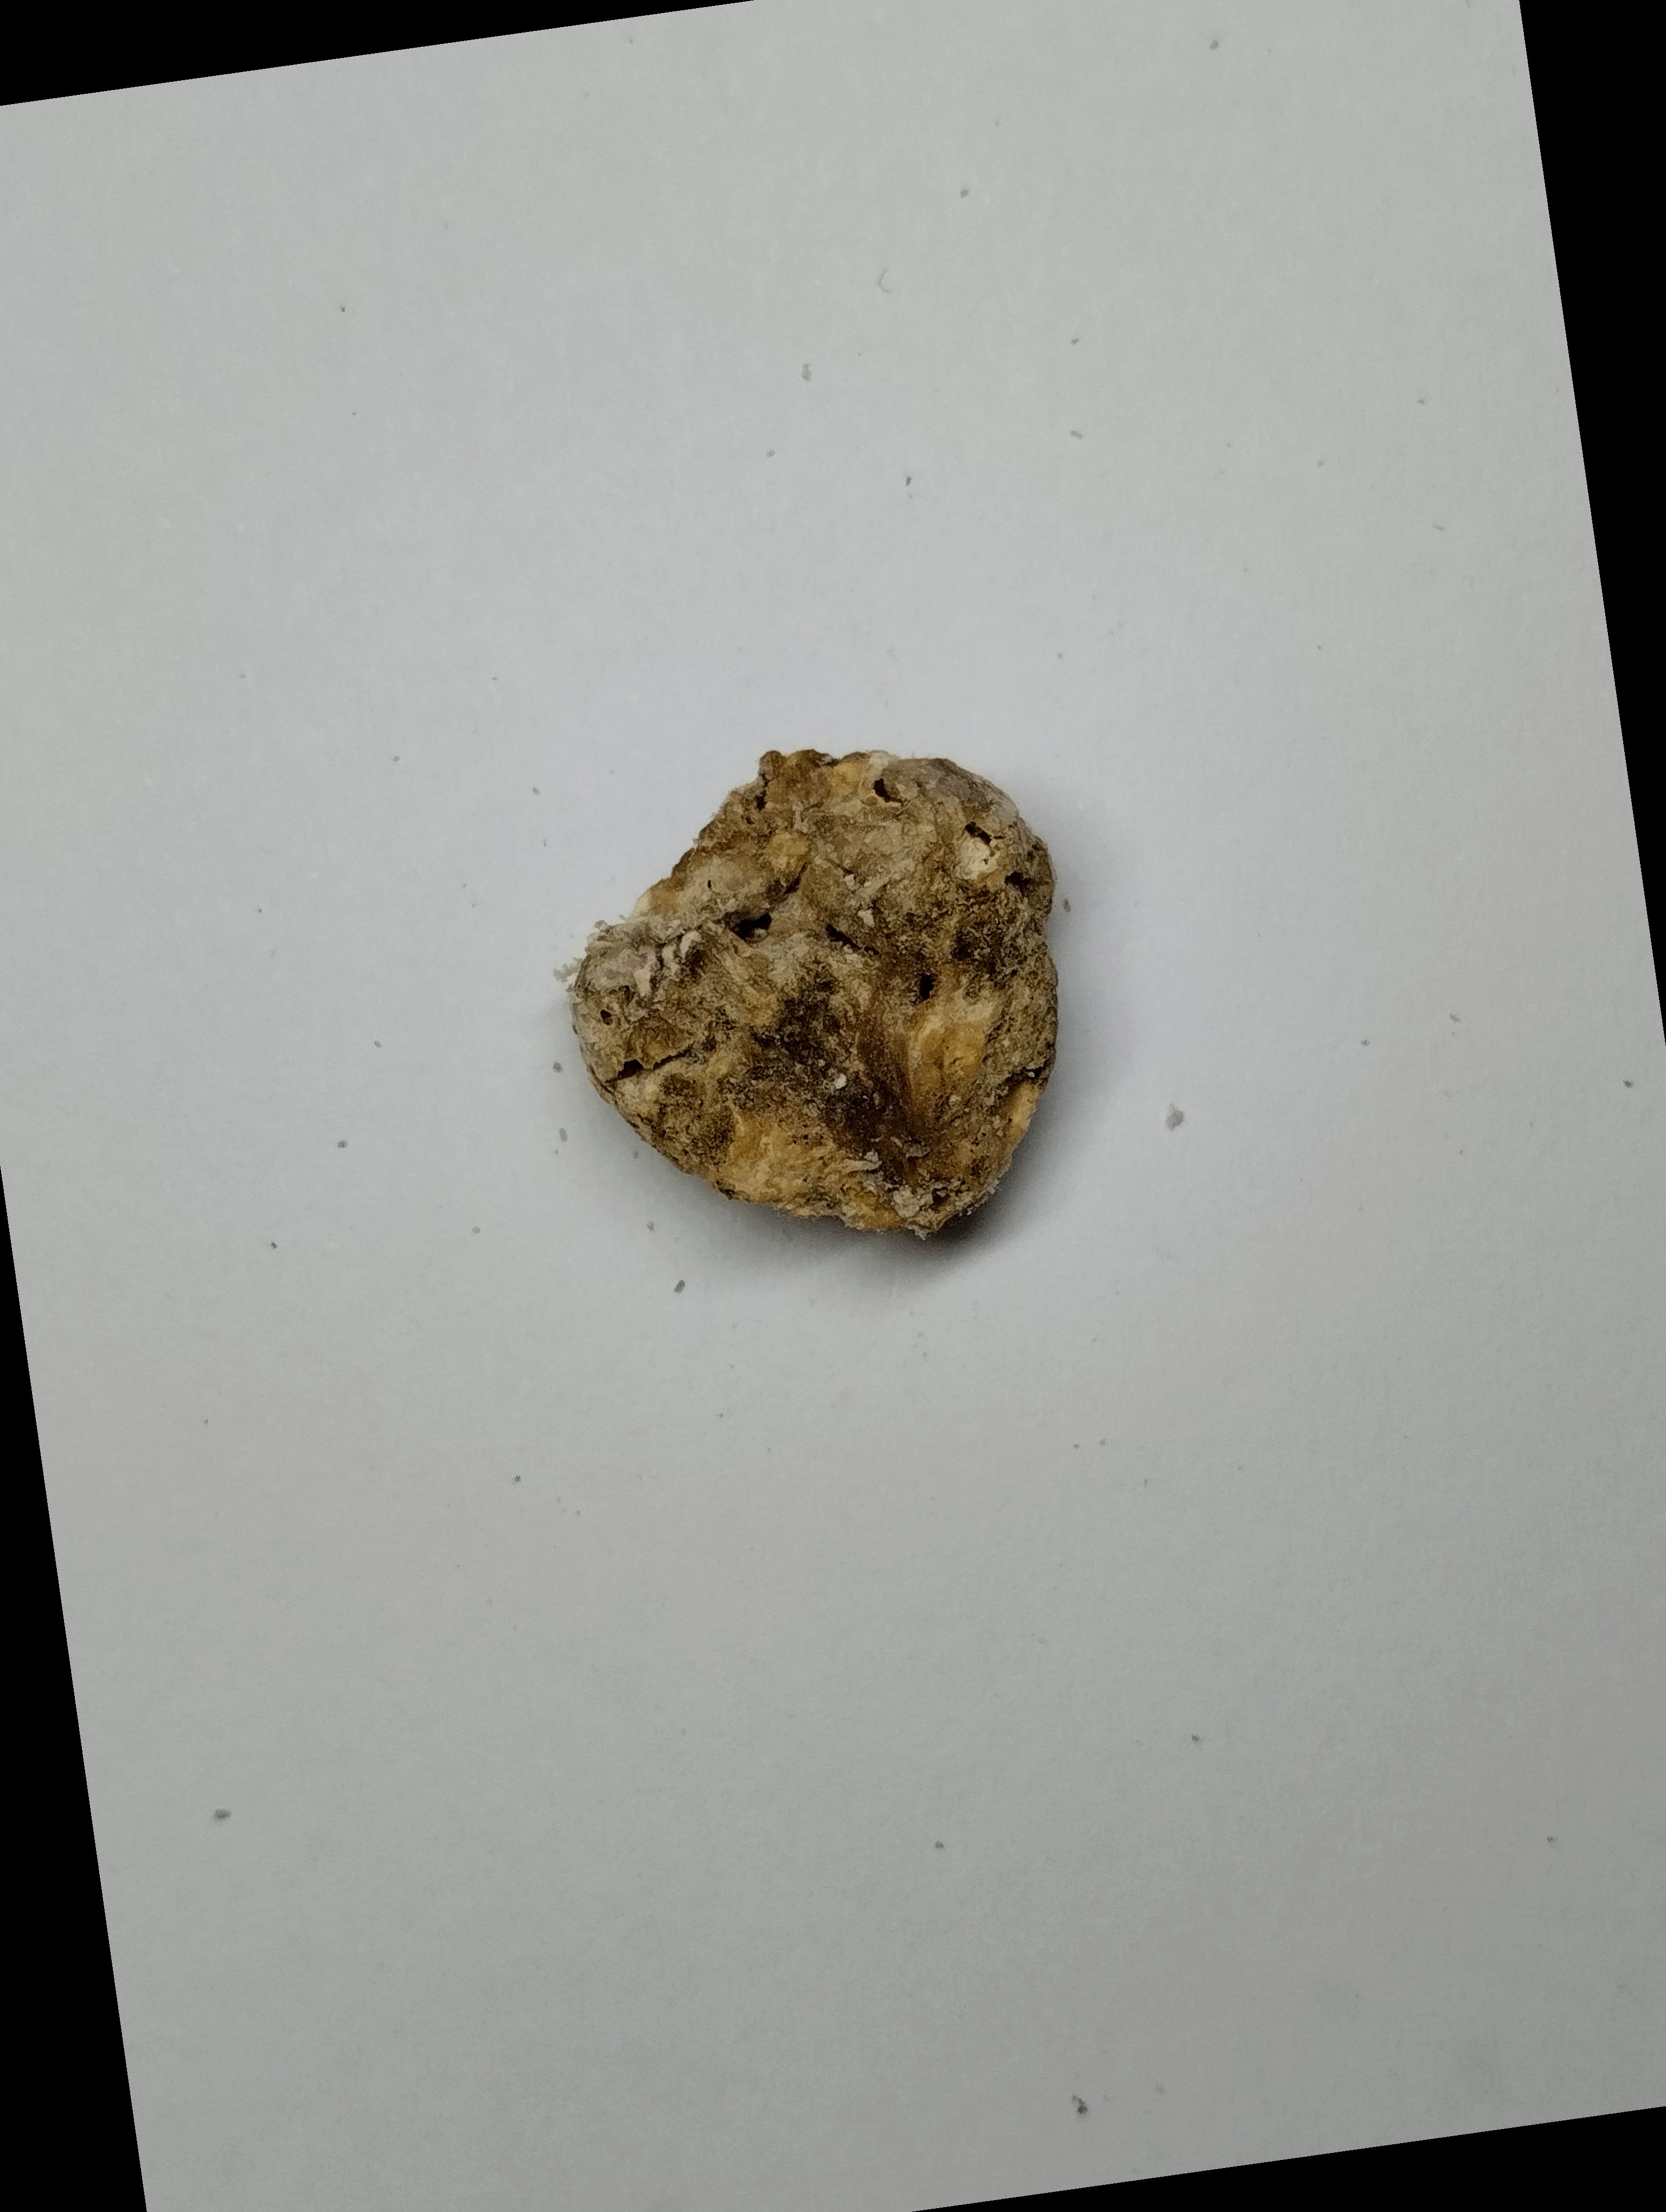
Label: rusak (damaged seed)